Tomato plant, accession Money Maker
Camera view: bottom (45 deg); turntable rotation: 60 degrees
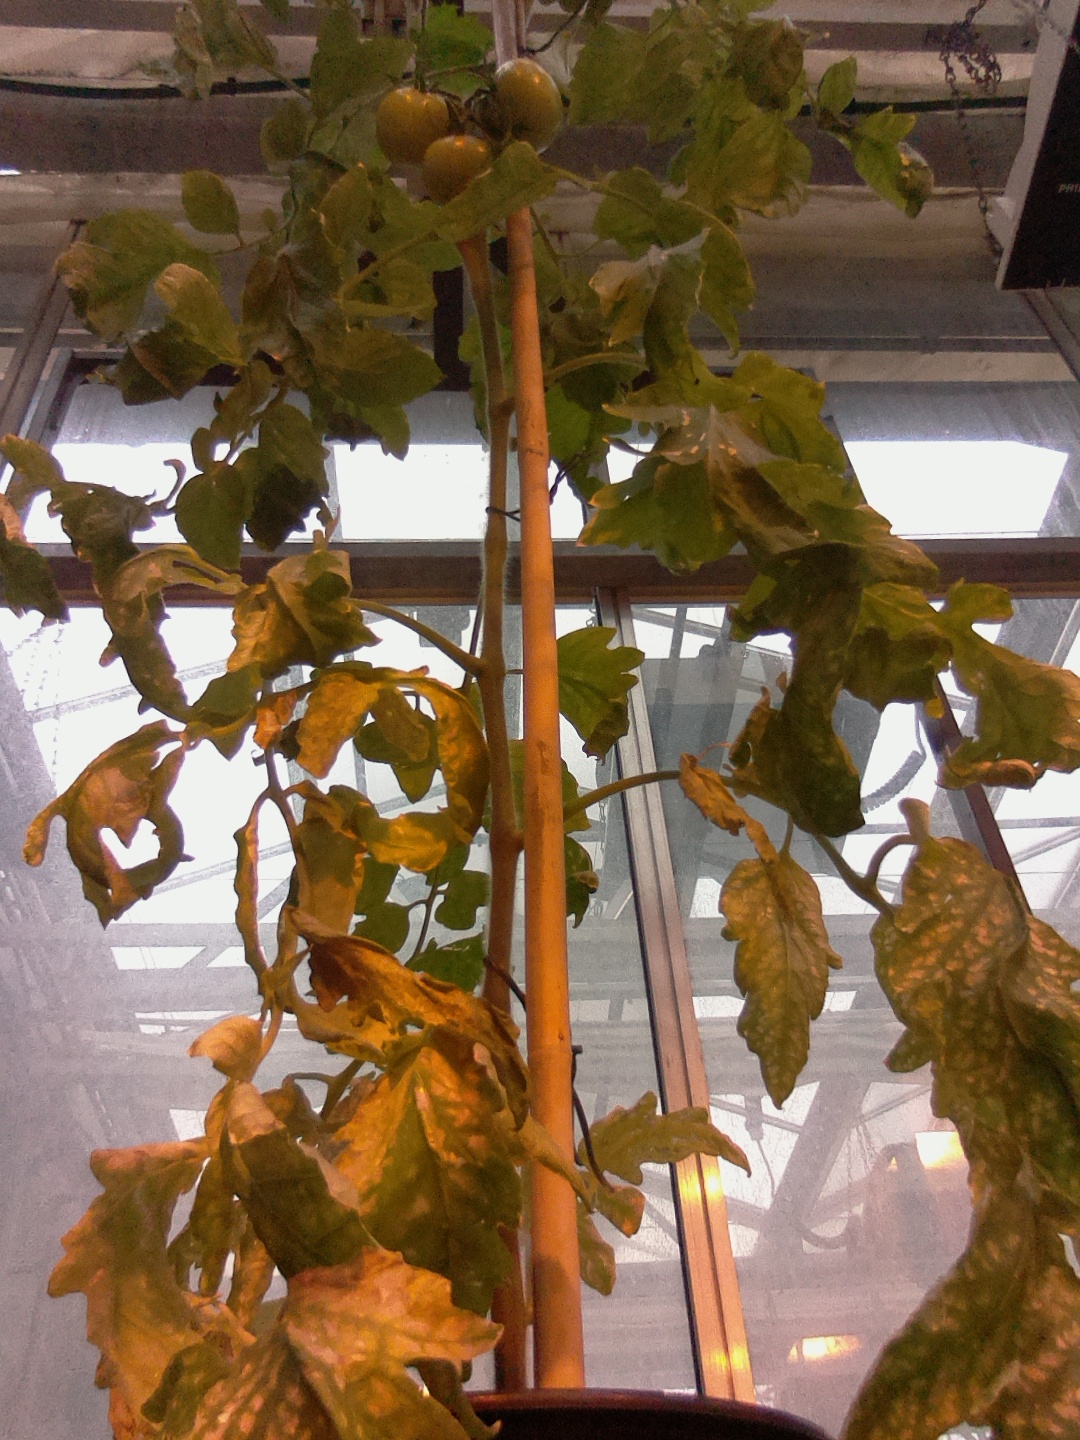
BBCH growth stage 76: 60%-70% of final fruit size